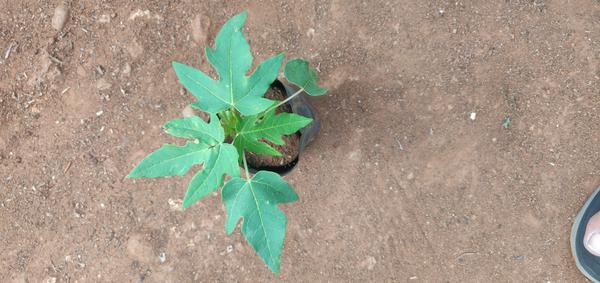
Plant: Pappaya